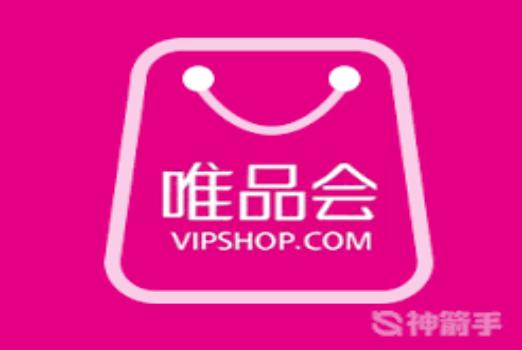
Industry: Necessities